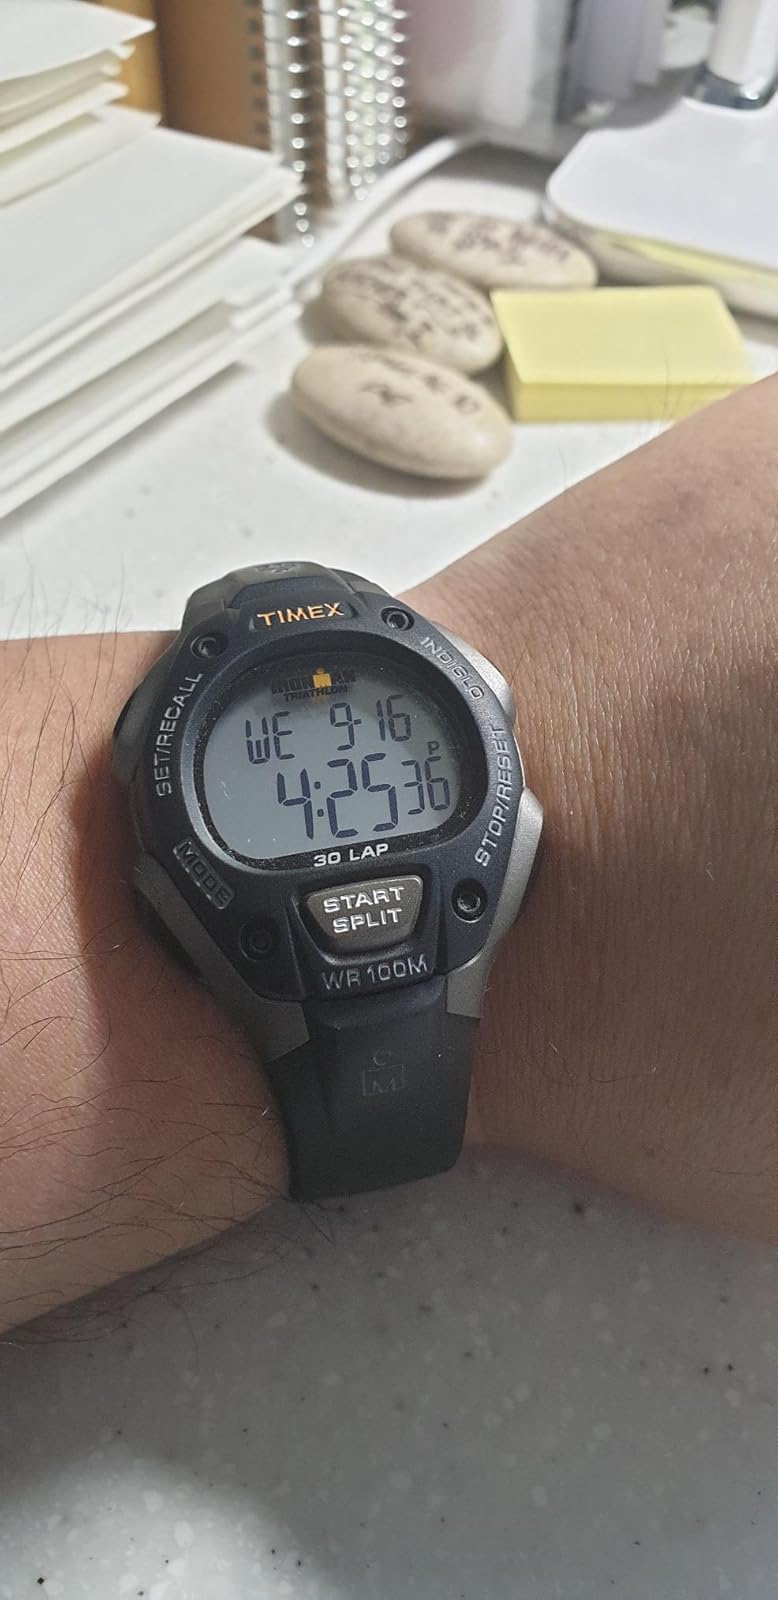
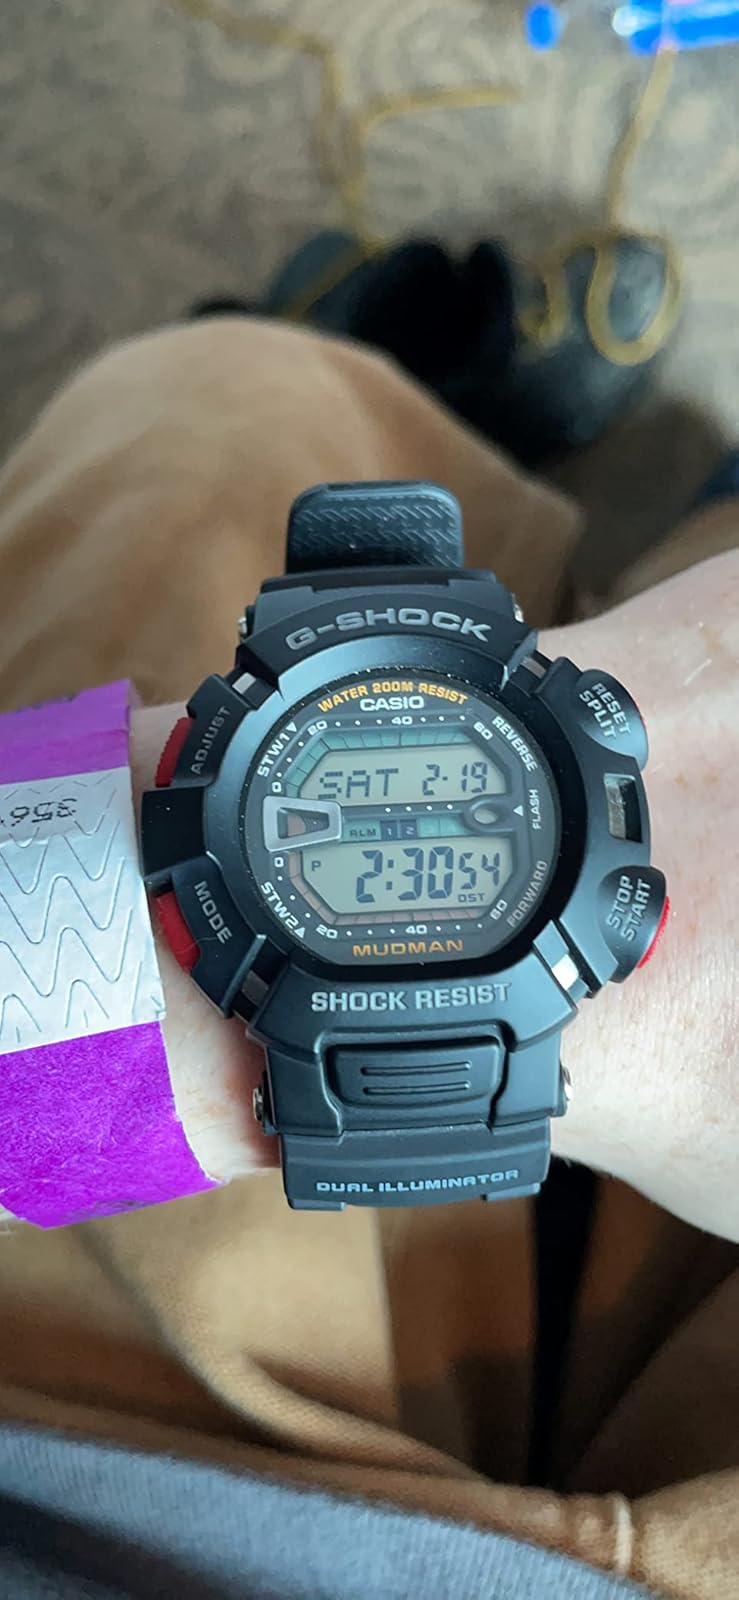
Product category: accessories_watch
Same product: no